Dhu al-Shamalayn

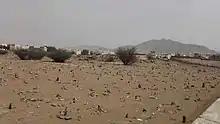
Cemetery of martyrs of The Battle of Badr Al Kubra at the wells of Badr.

After Dhu al-Shamalayn came to Madina he participated in the Battle of Badr. This was his first and last "Ghazwa". In this battle he sacrificed his life for Islam and became a Badri martyr, a holiness shared by only fourteen others. It is said that his pact brother Yazid ibn al-Harith didn't leave him even in death and both were martyred together in the battle. Dhu al-Shamalayn was only 30 at the time of his martyrdom. He was martyred at the hands of Abu Usama Jushmi and his pact brother Yazid ibn al-Harith.